Tianmian sauce

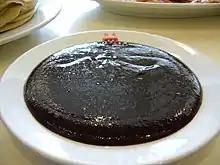
A dish of tianmian sauce

Tianmian sauce, also known as sweet bean sauce, sweet flour sauce or sweet wheat paste, is a thick, smooth, dark brown or black paste with either a mild, savory or sweet flavor. It is commonly used in Northern Chinese cuisine, Northeastern Chinese cuisine, as well as Korean-Chinese cuisine. Peking duck and "jajangmyeon" are two popular dishes that feature the sauce.